Ukrainian collaboration with Nazi Germany

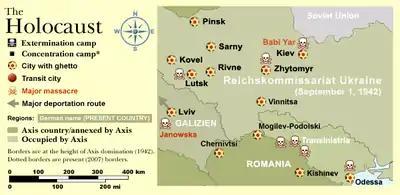
Holocaust in Reichskommissariat Ukraine: the map

Despite an initial warm reaction to the idea of an independent Ukraine (see Ukrainian national government (1941)), the Nazi administration had other ideas, particularly the Lebensraum programme and the total 'Aryanisation' of the population. It played the Slavic nations against one another. OUN initially carried out attacks on Polish villages to try to exterminate Polish populations or expel Polish enclaves from what the OUN fighters perceived as Ukrainian territory. This culminated in the mass killings of Polish families in Volhynia and Eastern Galicia.